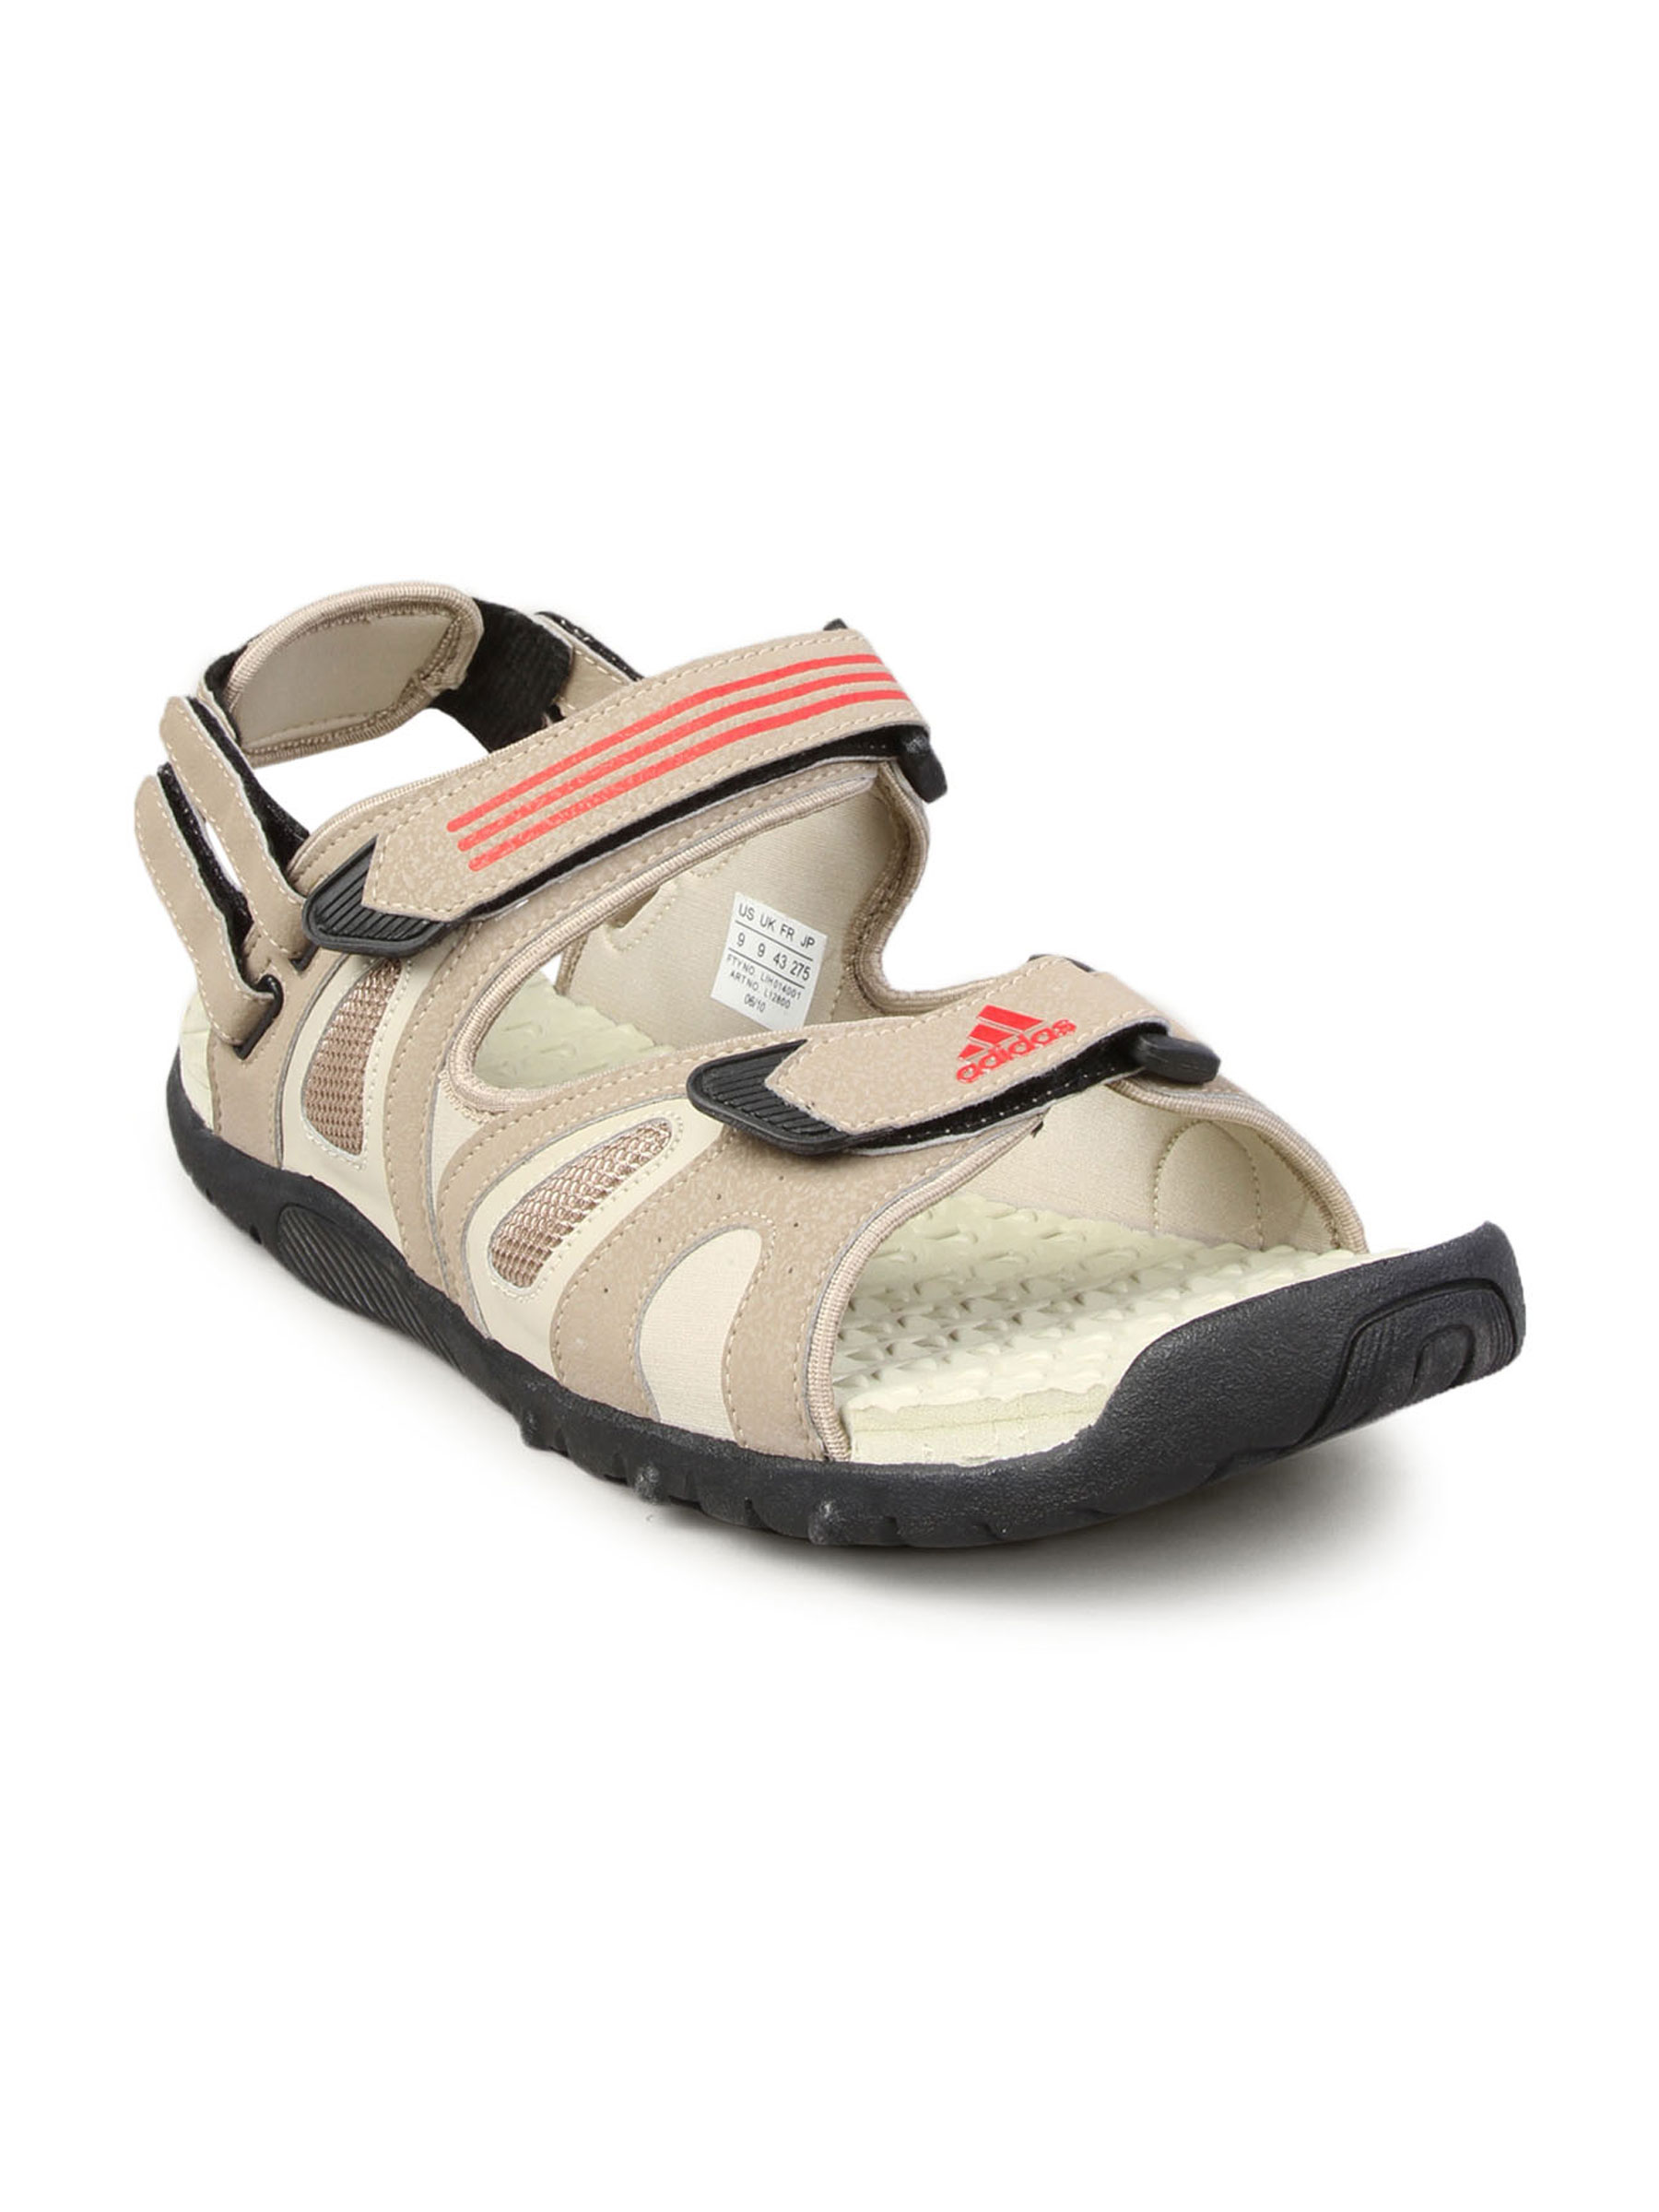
ADIDAS Men Cherokee Brown Red Sandal
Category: Footwear / Sandal / Sandals
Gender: Men
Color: Brown
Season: Summer 2011
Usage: Casual